Villarreal

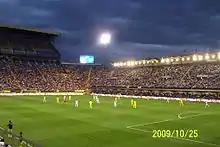
Villarreal CF playing at the Estadio de la Cerámica

The town is home to Villarreal CF, a football club in La Liga, Spain's highest tier of football. Founded in 1923, the club reached the national divisions in 1956 and the top-tier in 1998. During a successful spell in La Liga, the side were League runners-up in the 2007–08 season. They were UEFA Champions League semi-finalists in 2006 and again in 2022 and they won their first European trophy by winning the Europa League final in 2021. Villarreal have also been semi-finalists in 2004, 2011 and 2016. The team play at the Estadio de la Cerámica which, with a 25,000-seat capacity, could fit half of the population of the town.